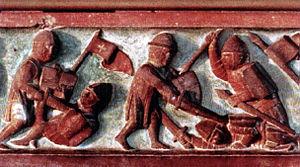
La bataille de Grunwald ou première bataille de Tannenberg eut lieu le 15 juillet 1410 dans le cadre de la guerre du royaume de Pologne-Lituanie contre l'ordre Teutonique. L'alliance du royaume de Pologne et du grand-duché de Lituanie, menés respectivement par le roi Ladislas II Jagellon et le grand-duc Vytautas, écrasa les chevaliers teutoniques commandés par le grand-maître Ulrich von Jungingen. La plupart des commandants teutoniques furent soit tués soit capturés. Malgré la défaite, les chevaliers teutoniques parviennent à résister au siège de Marienbourg et les pertes territoriales lors de la paix de Toruń sont limitées. Les disputes territoriales continuèrent jusqu'à la signature de la paix du lac de Melno en 1422. Cependant, l'ordre Teutonique ne se relèvera jamais de cette défaite et le fardeau financier des indemnités de guerre entraîna des tensions internes et une crise économique sur ses terres. La bataille marque un basculement significatif des pouvoirs en Europe orientale et permet à l'union de Pologne-Lituanie de devenir la puissance politique et militaire dominante dans la région.